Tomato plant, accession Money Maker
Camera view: tilt-top (135 deg); turntable rotation: 0 degrees
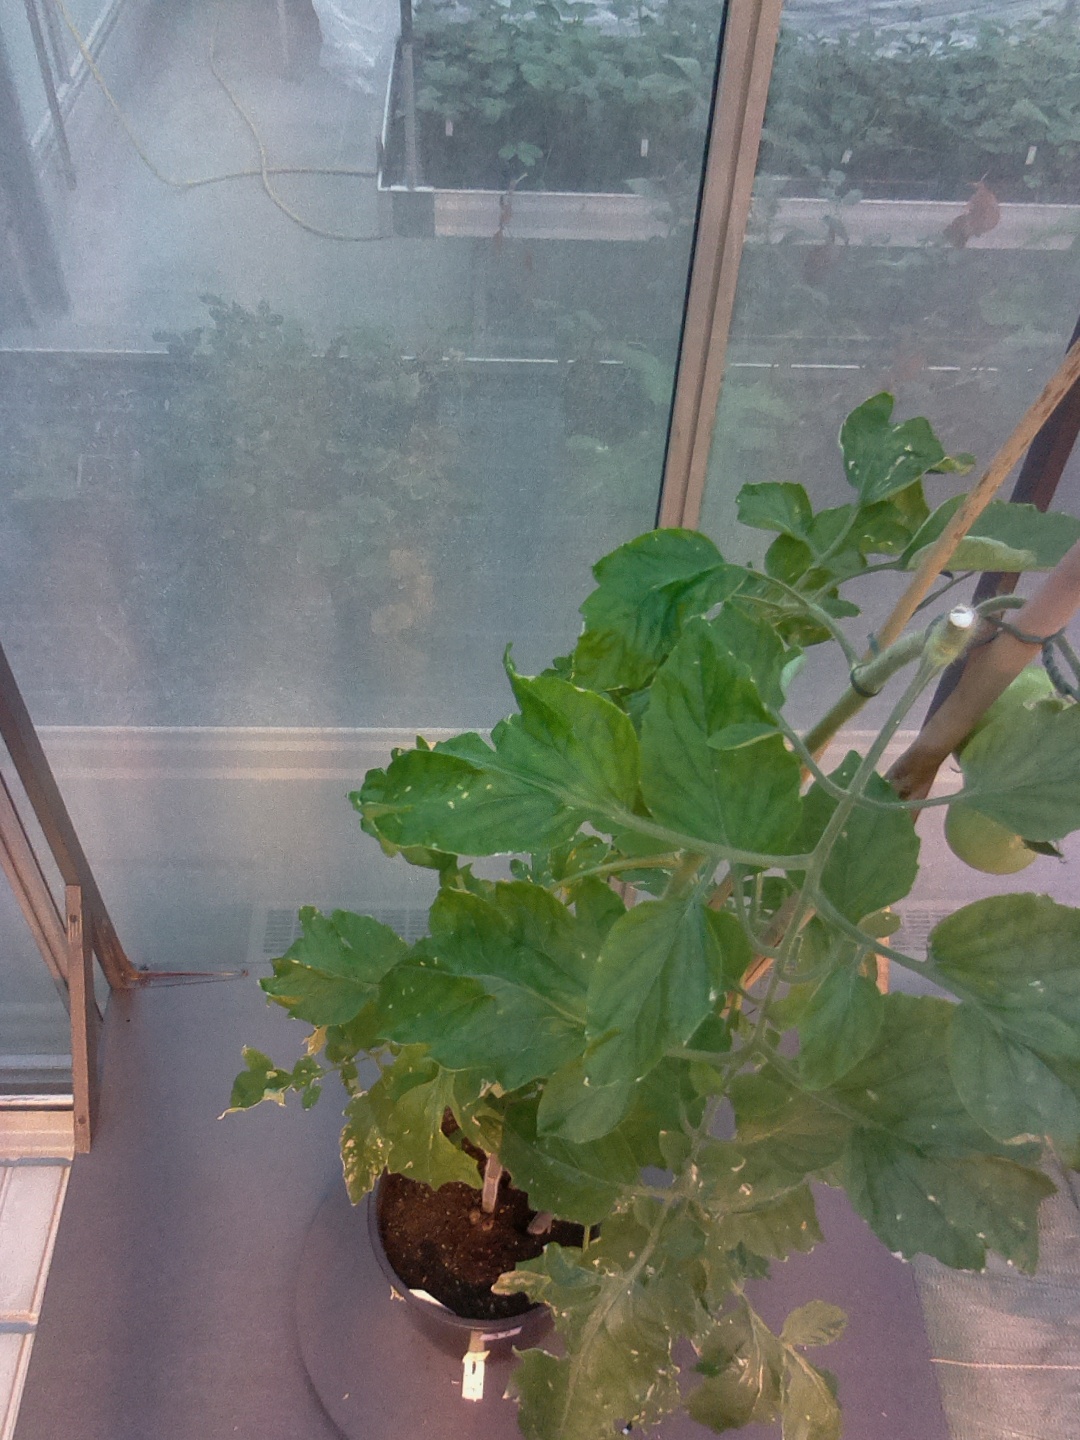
BBCH growth stage 75: 50%-60% of final fruit size